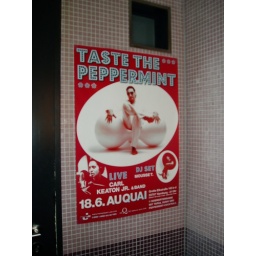
sign in a german bathroom